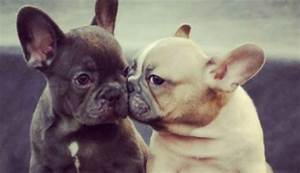
Label: dog